Fecal microbiota transplant

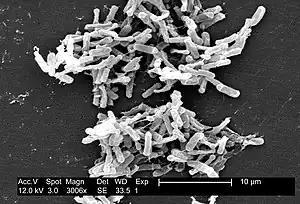
Scanning electron micrograph of "Clostridioides difficile" bacteria from a stool sample

Fecal microbiota transplant is approximately 85–90% effective in people with CDI for whom antibiotics have not worked or in whom the disease recurs following antibiotics. Most patients recover with a single FMT treatment.